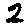
Label: 2